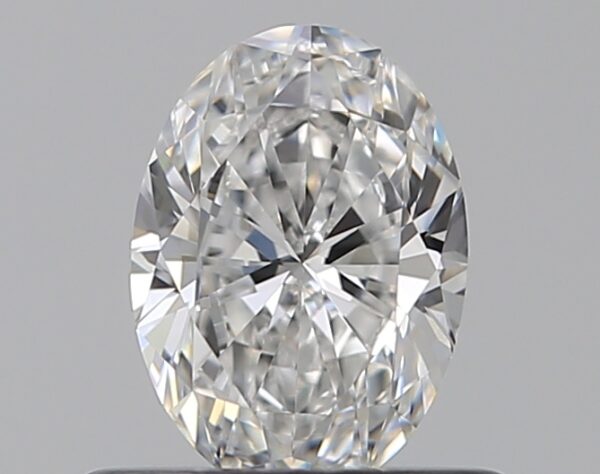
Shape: oval
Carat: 0.5
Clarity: VS1
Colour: D
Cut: EX
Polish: VG
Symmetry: VG
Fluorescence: ST
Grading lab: GIA
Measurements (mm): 6.12 x 4.38 x 2.73